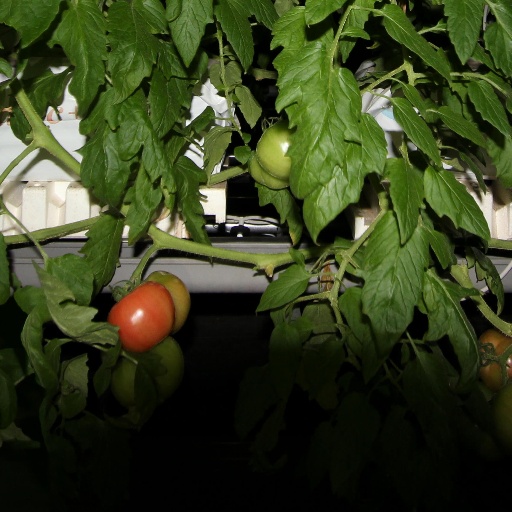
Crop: tomato